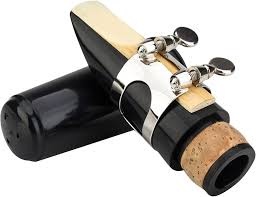
Boquilla saxofon alto
Kit de boquilla para con ligadura, una caña y protector plástico, Dorado Material resistente: nuestra boquilla de está fabricada con material de metal fuerte y resistente, que promete durabilidad y longevidad, principalmente de color negro y dorado, añadiendo un brillo atractivo a tu instrumento mientras proporciona un sonido claro Estilo clásico y elegante: suministro de reemplazo diseñado principalmente con colores negro y dorado, añadiendo un aspecto brillante y elegante
Brand: ANTORCHA MUSIC
Category: Arts & Entertainment > Hobbies & Creative Arts > Musical Instrument & Orchestra Accessories > Woodwind Instrument Accessories > Saxophone Accessories > Saxophone Parts > Saxophone Mouthpieces